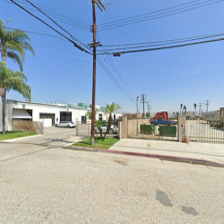
Label: streetView